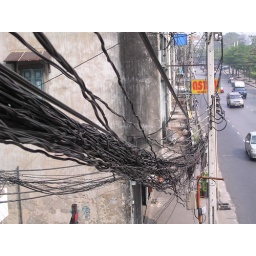
just how electricity works in bangkok, I like the red and yellow sign there, unavoidable...